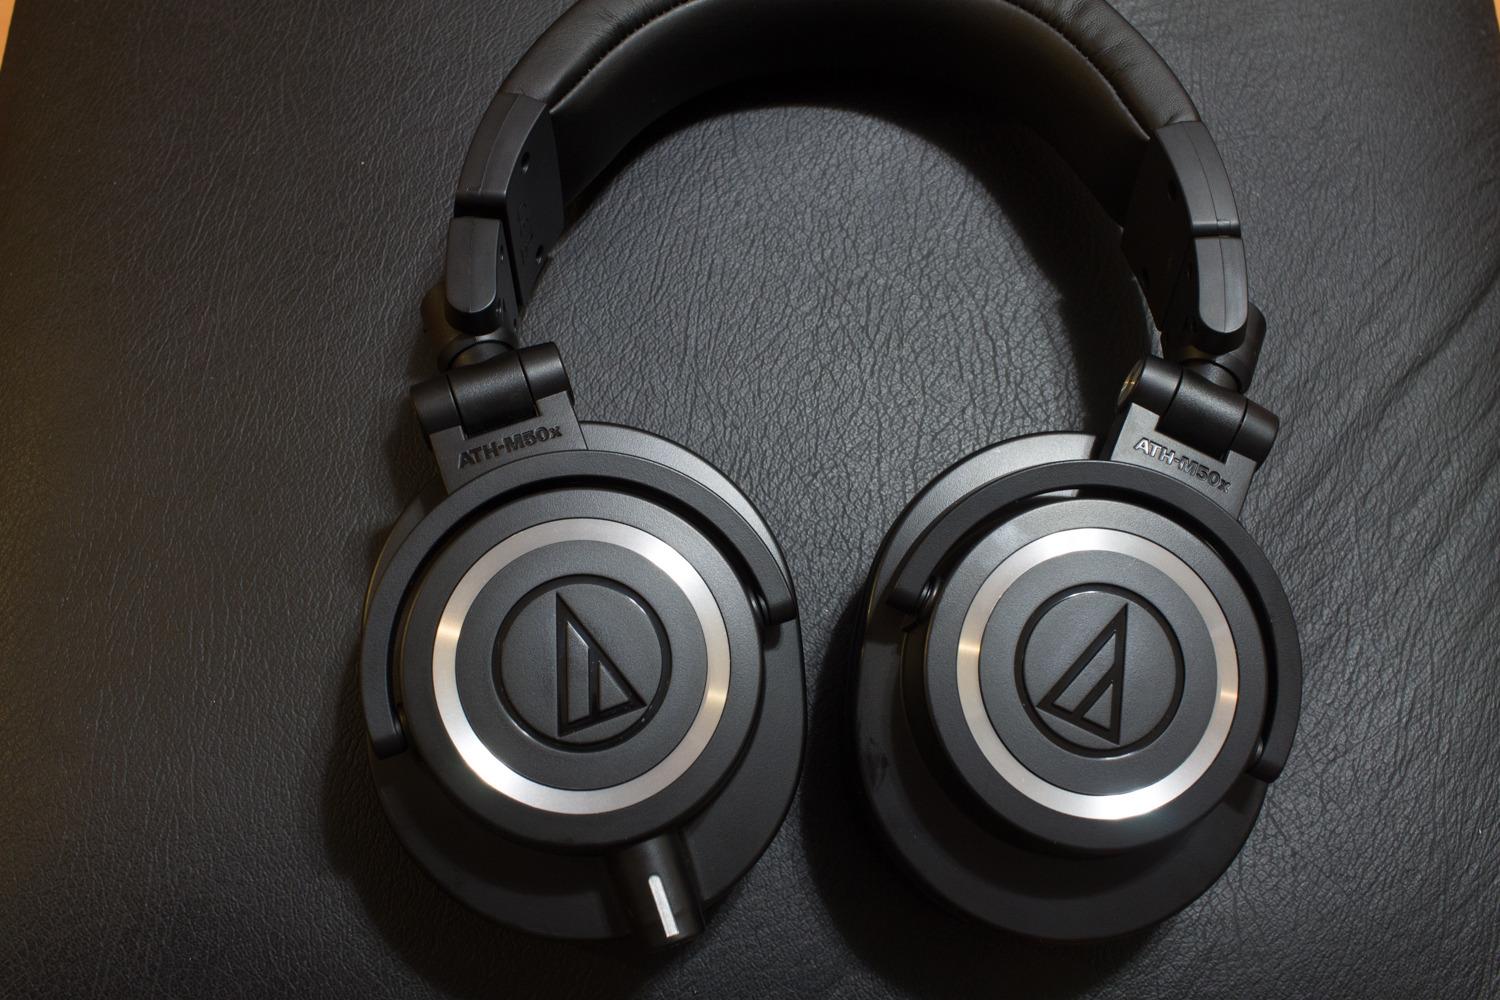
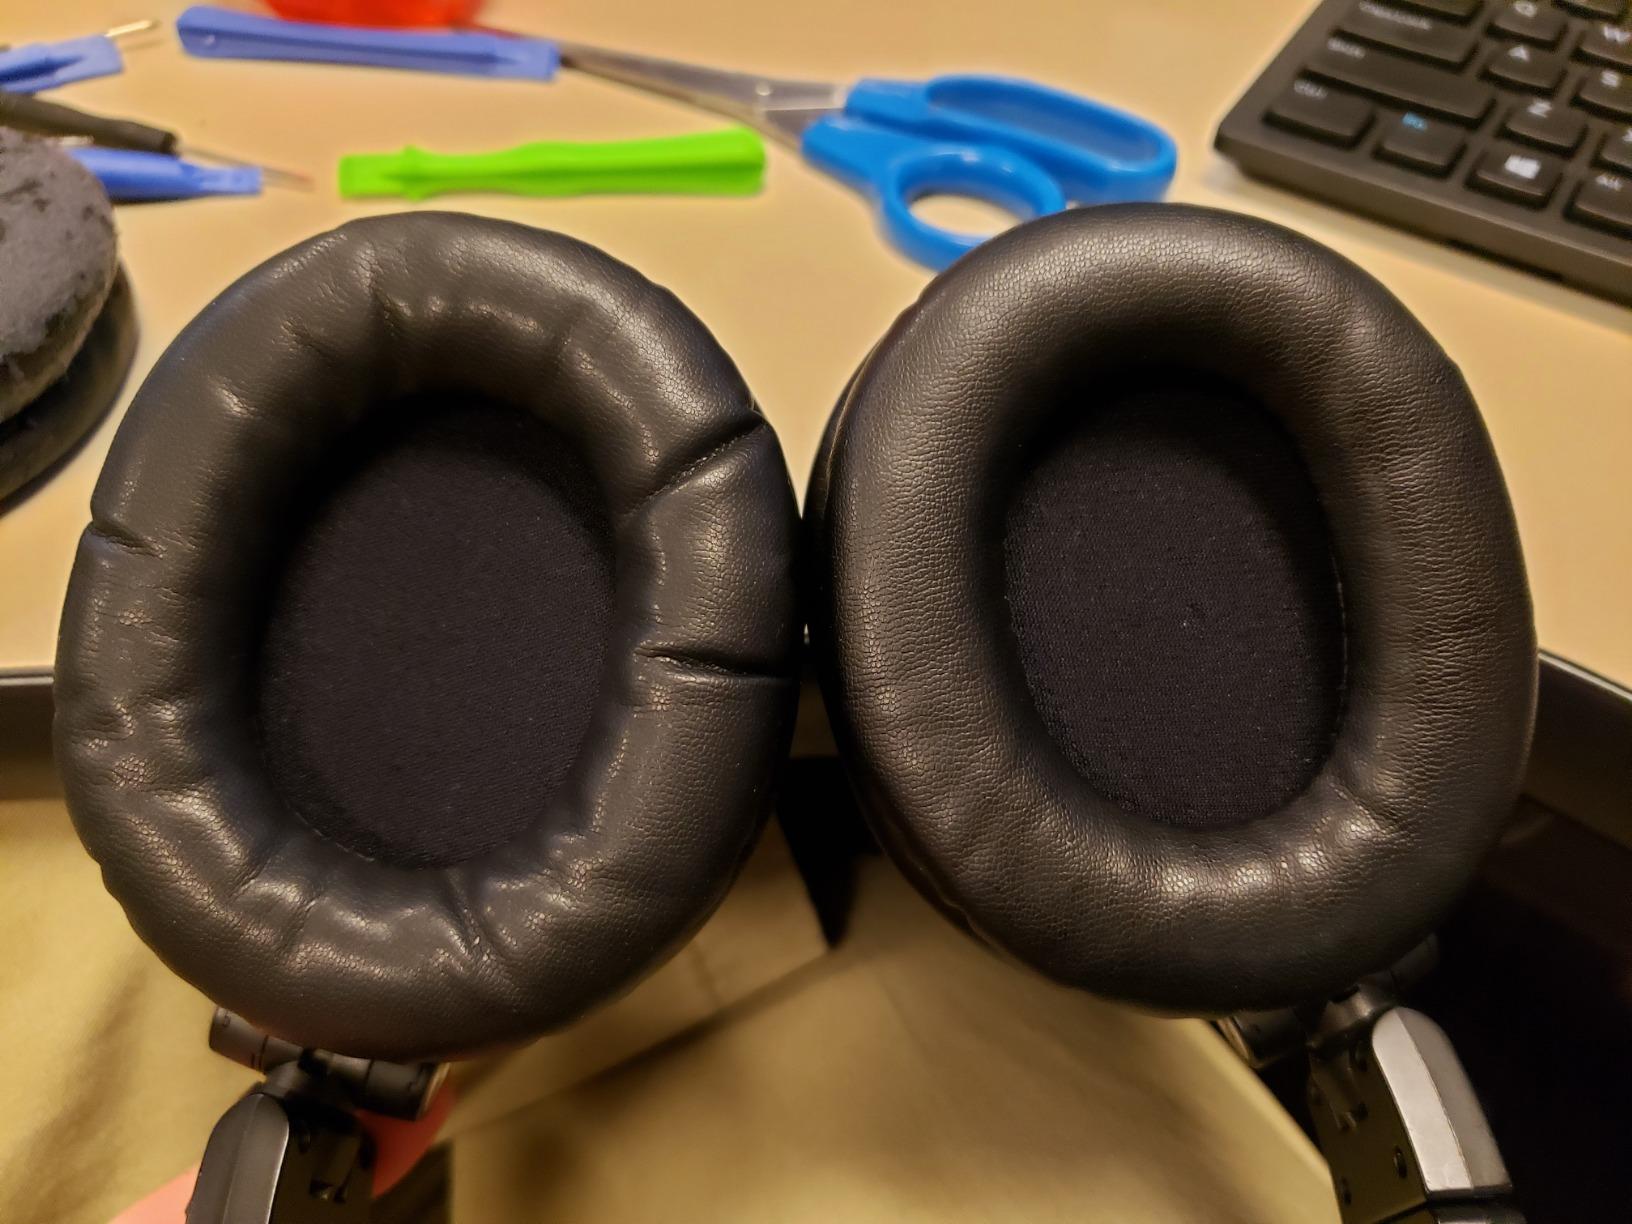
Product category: headphones
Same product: no